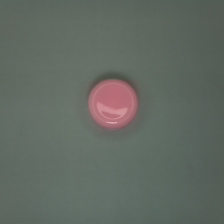
Color: red/orange/pink/fuchsia/brown
Cap type: flip-top cap